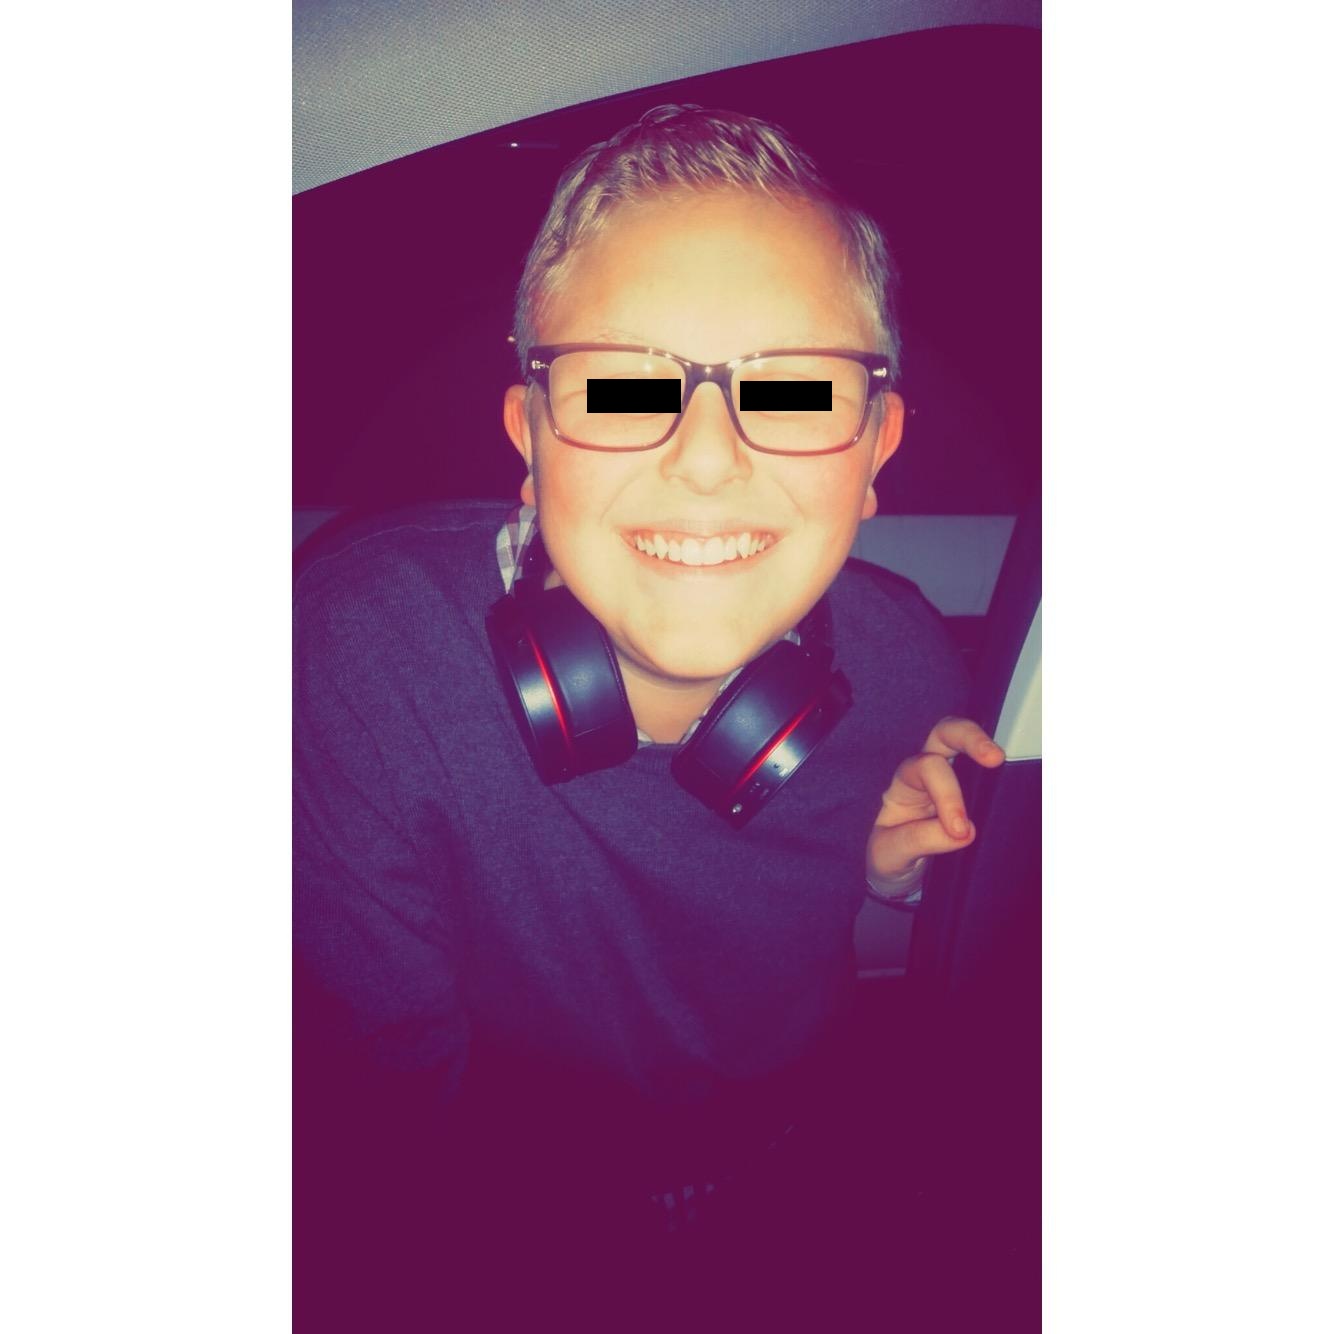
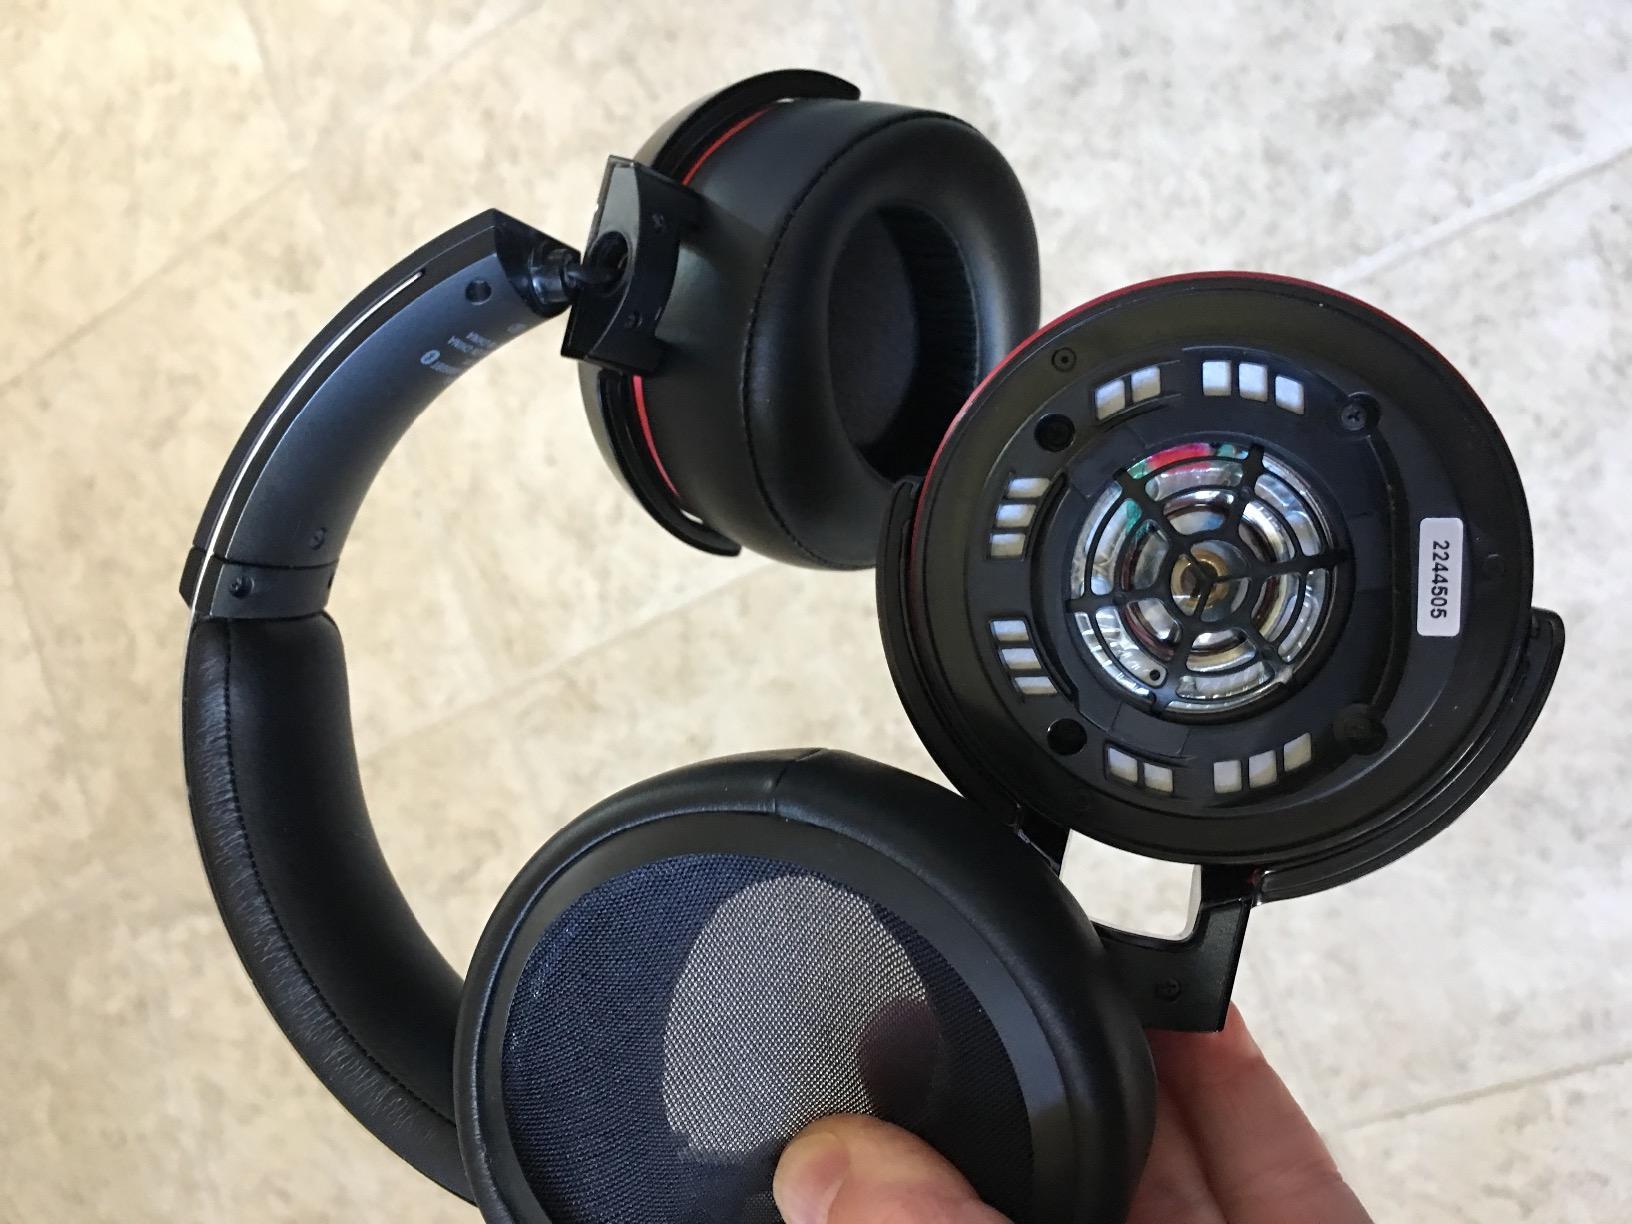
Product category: headphones
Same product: yes